1971 Pakistan Military Officer's Revolt

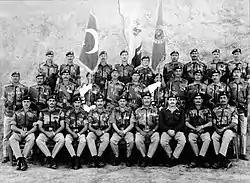
The officers of the 9th Battalion of the Frontier Force Regiment on 23 March 1974

1971 Pakistan Military Officer's Revolt, also known as the Majors and Colonels Revolt, refers to the deposition of the Yahya Khan's regime in Pakistan by Brigadier Farrukh Bakht Ali, Brigadier Iqbal Mehdi Shah, Colonel Aleem Afridi, Colonel Agha Javed Iqbal, Lt Col Mohammed Khursheed Hussain and other officers. Their action overthrew the government, transferring power to the elected civilian representatives. The revolt succeeded as General Yahya Khan and his government resigned, with Zulfikar Ali Bhutto then taking power as president of Pakistan.